DeSoto County Courthouse (Florida)

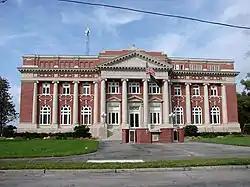
DeSoto County Courthouse

The DeSoto County Courthouse is an historic redbrick courthouse building located at 115 East Oak Street in Arcadia, Florida. Designed by architects Bonfoey & Elliott of Tampa in the Classical Revival style, it was built in 1912-1913 by the Read-Parker Construction Company to serve as DeSoto County's third courthouse and the second one built in Arcadia. It was restored in 1976 and is a contributing property in the Arcadia Historic District.